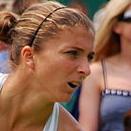
Age: 25